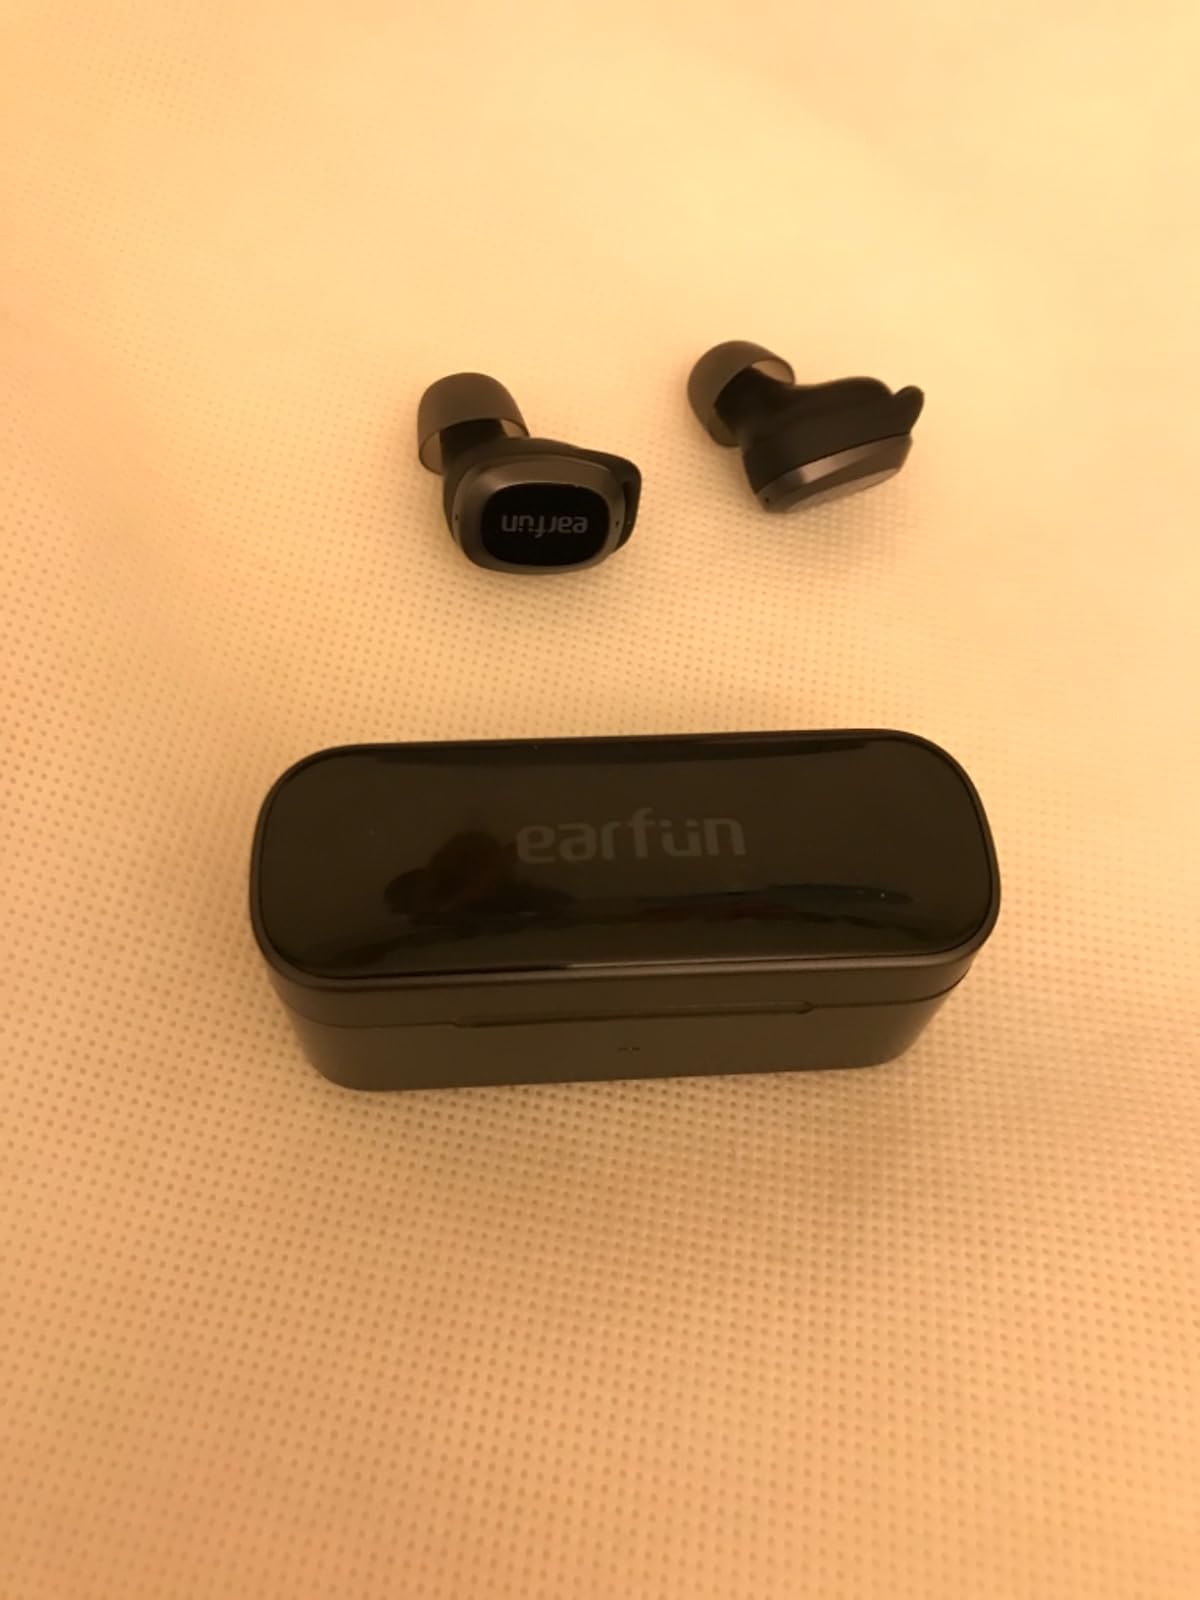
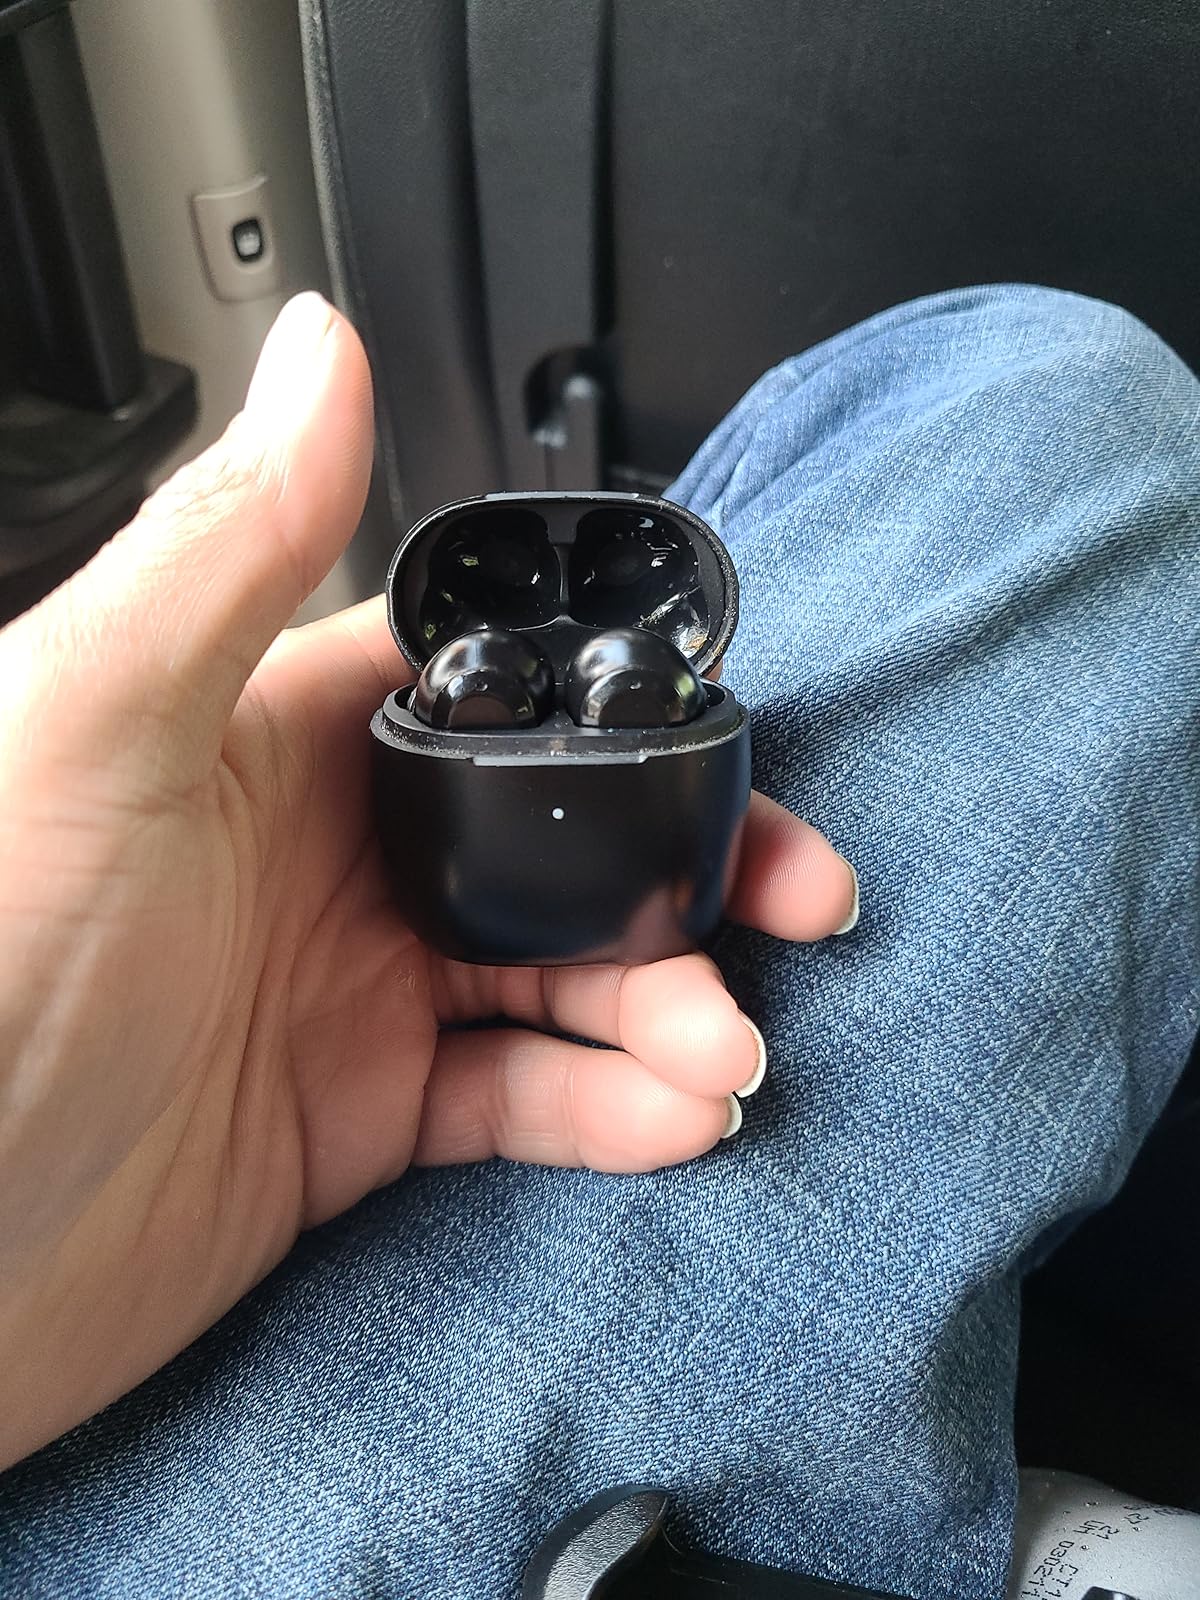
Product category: earbuds
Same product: no